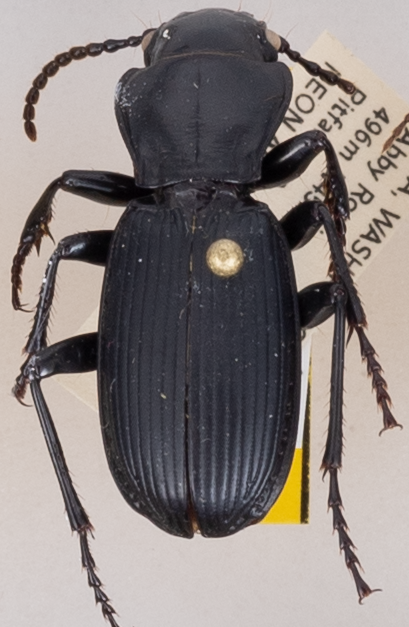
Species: Pterostichus lama
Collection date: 2018-07-10
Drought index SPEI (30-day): -1.106
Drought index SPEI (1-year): -0.62
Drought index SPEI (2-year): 0.71